Gianpietro Marchetti

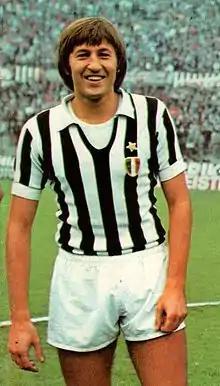
Marchetti with Juventus in 1973

Gianpietro Marchetti (born 22 October 1948) is a retired Italian professional footballer who played as a defender.